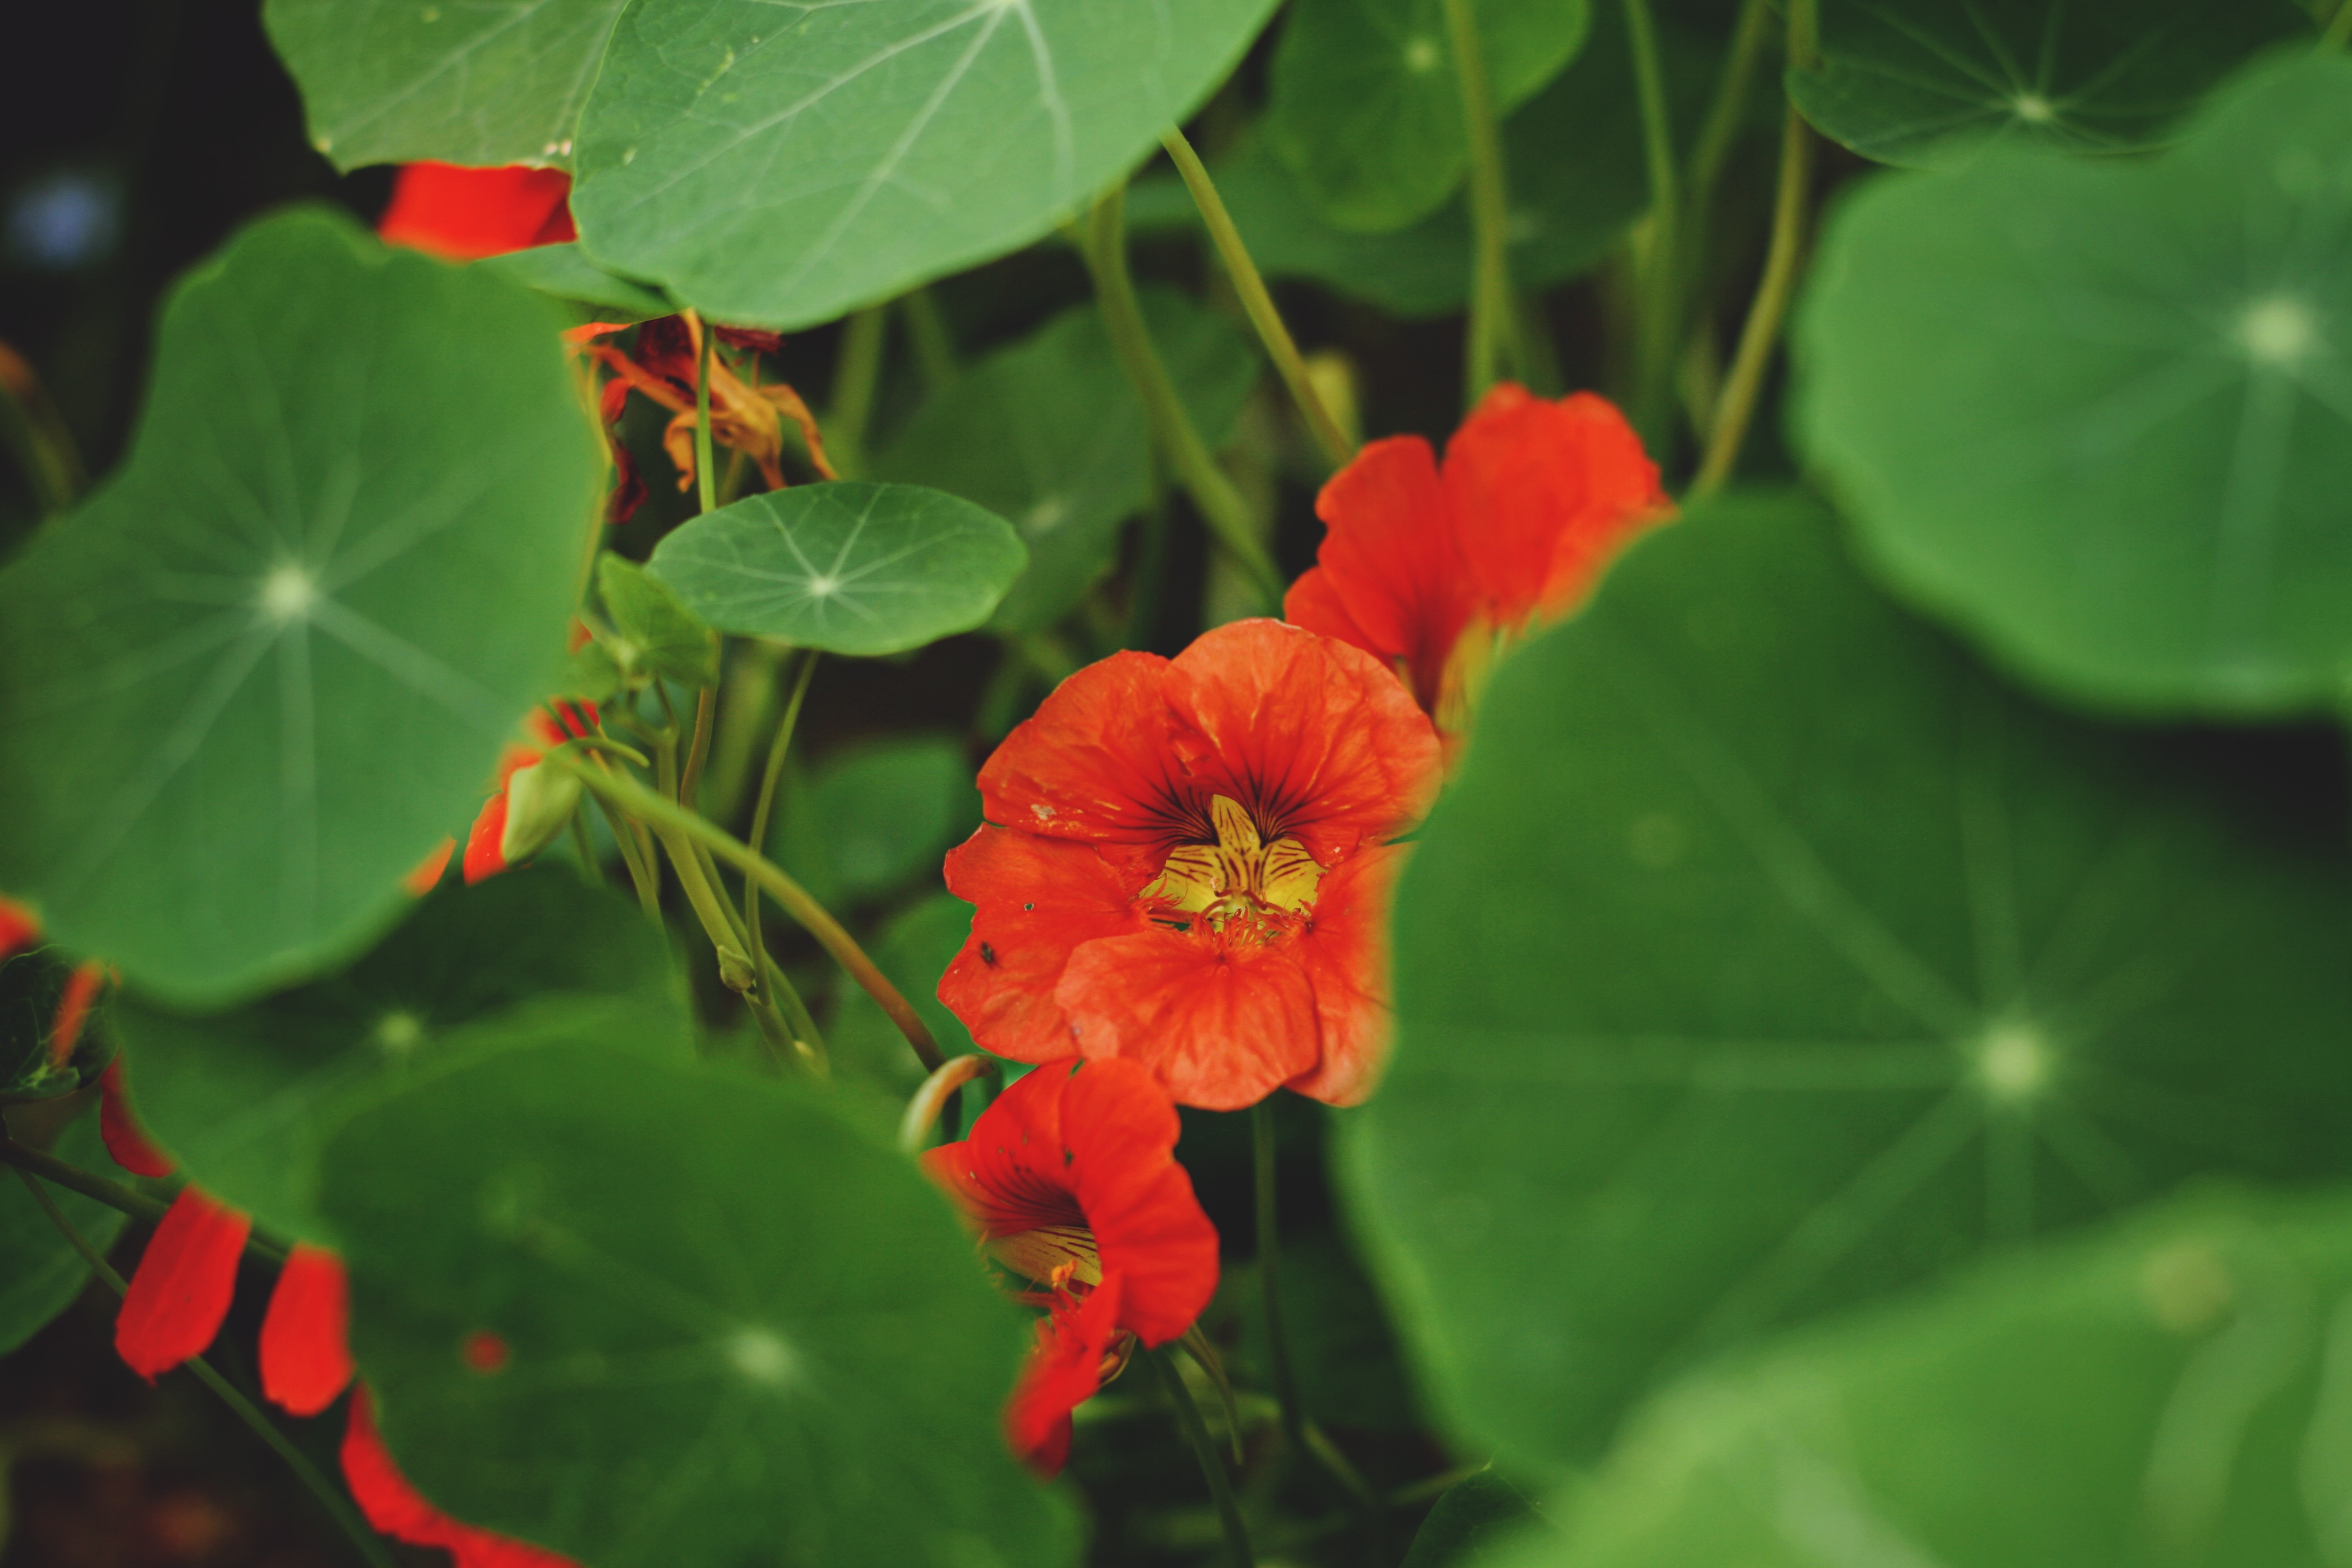
nature, plant, leaf, flower, petal, green, botany, flora, wildflower, shrub, macro photography, flowering plant, annual plant, plant stem, land plant